MOS Technology 6502

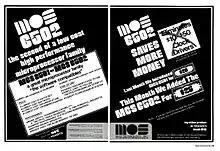
Introductory advertisement for the MOS Technology MCS6501 and MCS6502 microprocessors

MOS would introduce two microprocessors based on the same underlying design: the 6501 would plug into the same socket as the Motorola 6800, while the 6502 re-arranged the pinout to support an on-chip clock oscillator. Both would work with other support chips designed for the 6800. They would not run 6800 software because they had a different instruction set, different registers, and mostly different addressing modes. Rod Orgill was responsible for the 6501 design; he had assisted John Buchanan at Motorola on the 6800. Bill Mensch did the 6502; he was the designer of the 6820 PIA at Motorola. Harry Bawcom, Mike Janes and Sydney-Anne Holt helped with the layout.